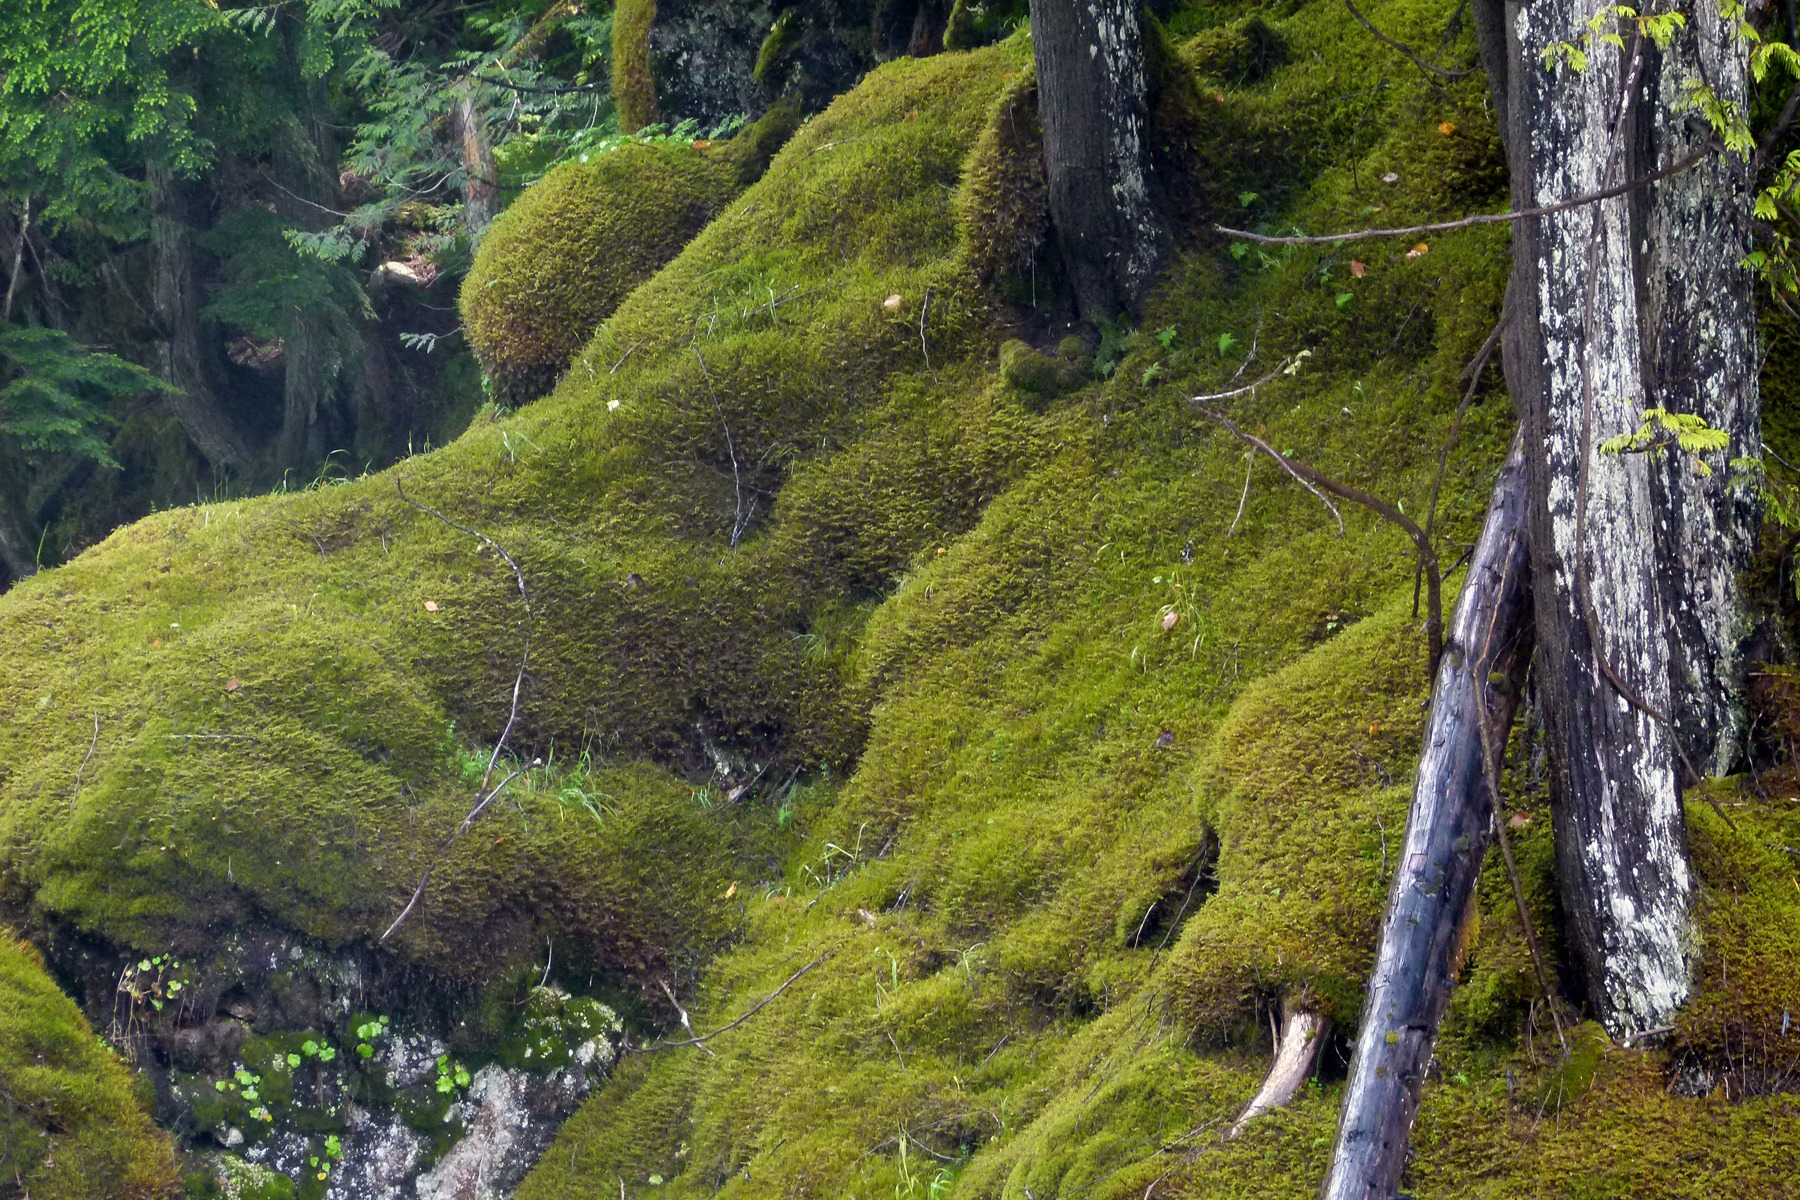
tree, water, nature, forest, rock, creek, wilderness, mountain, plant, leaf, flower, moss, stream, green, autumn, ridge, rocks, vegetation, rainforest, woodland, habitat, water feature, ecosystem, biome, old growth forest, natural environment, woody plant, temperate coniferous forest, land plant